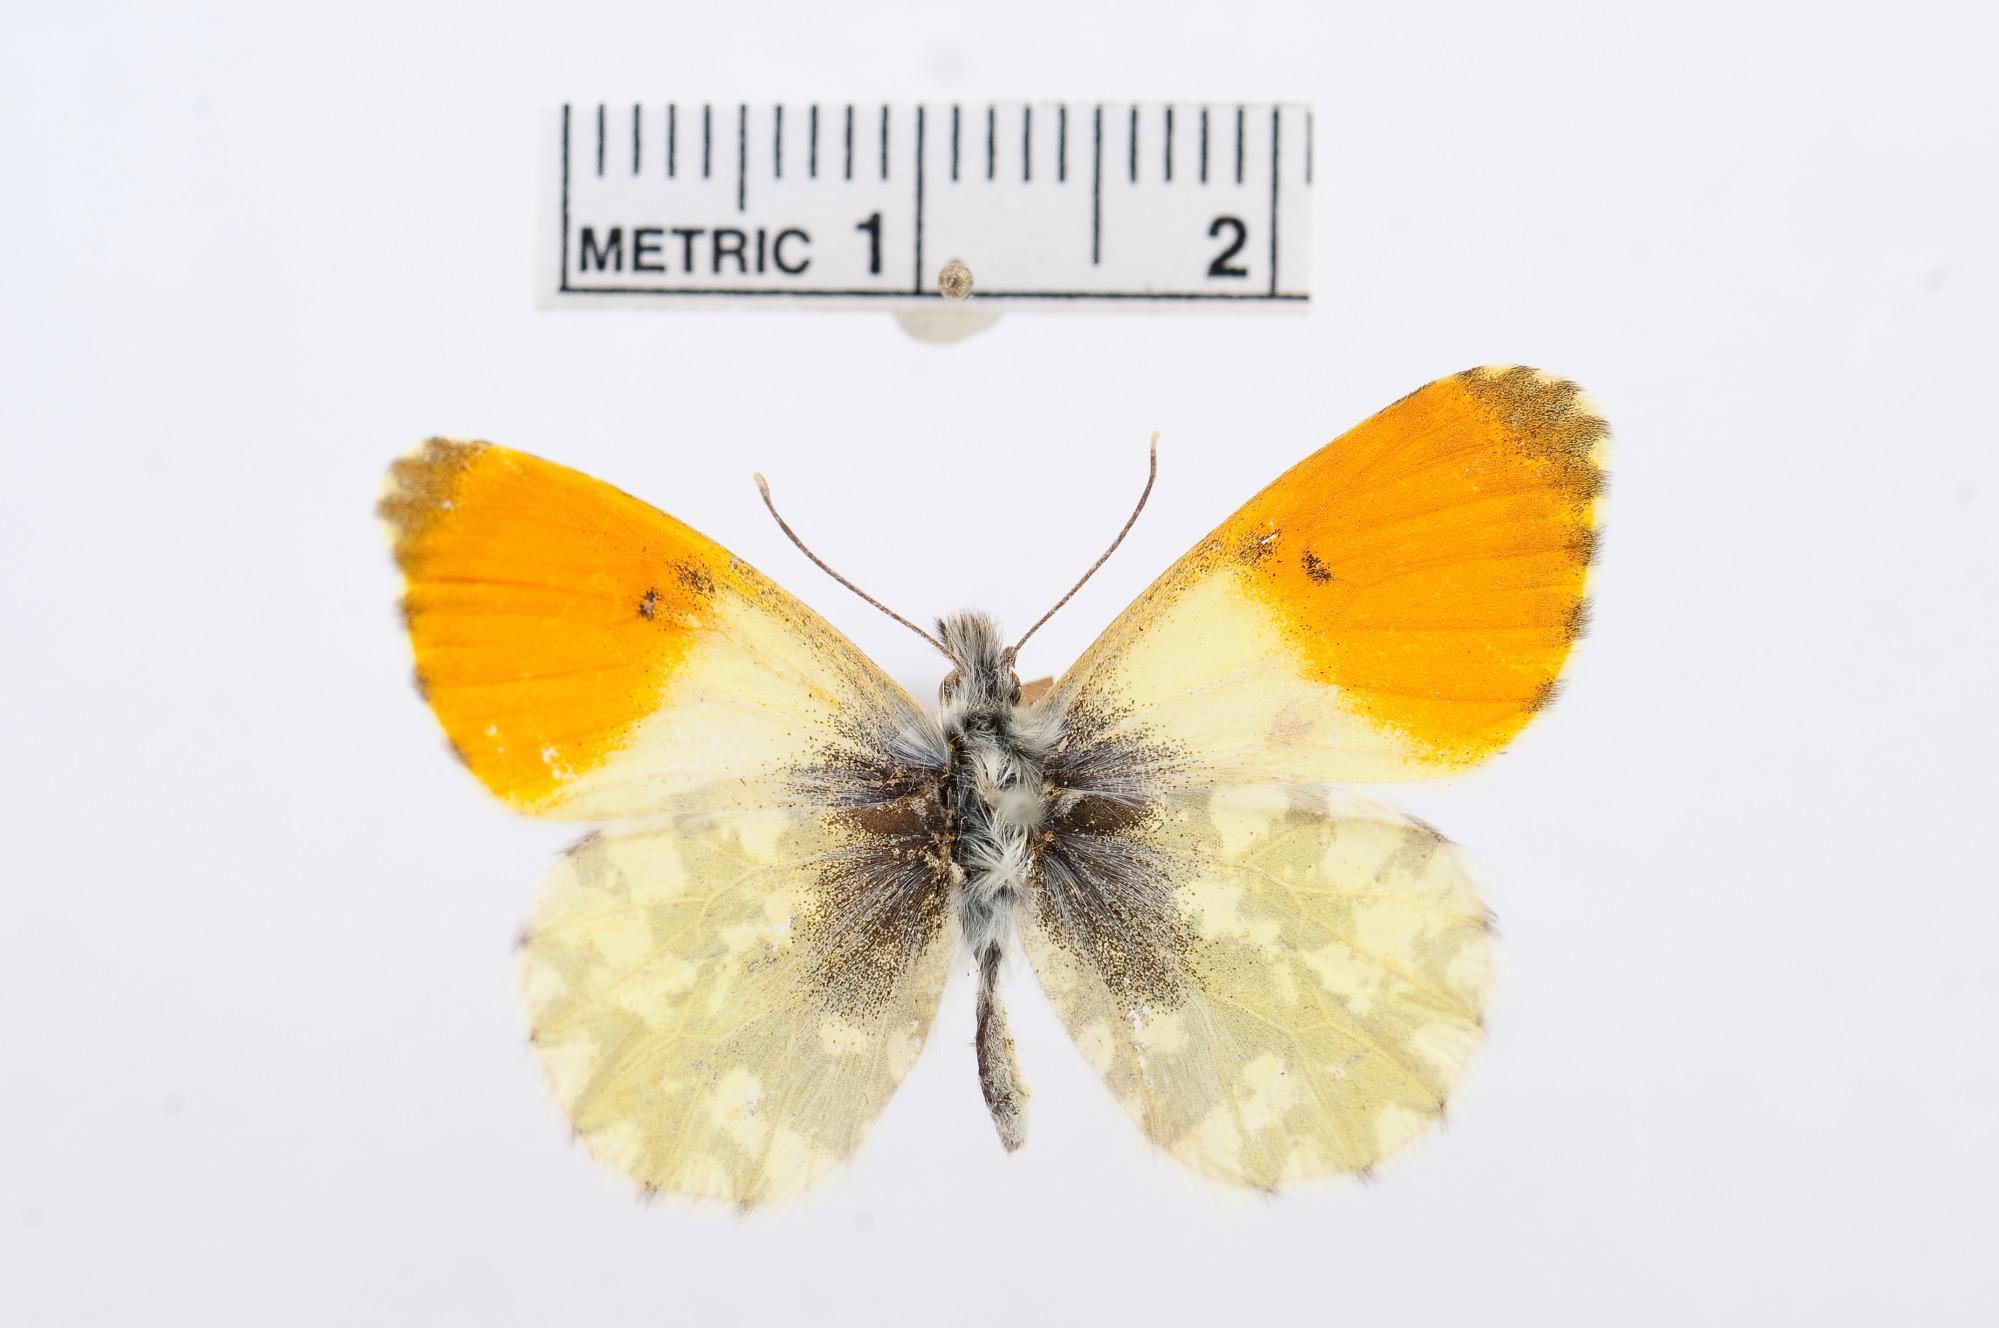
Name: Anthocharis gruneri
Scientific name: Anthocharis gruneri
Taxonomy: Animalia, Arthropoda, Hexapoda, Insecta, Lepidoptera, Pieridae, Pierinae